Lucknow

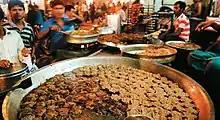
Tunday's Gelawati Kababs, Lucknow's speciality

Lucknow city's bus service is operated by Lucknow City Transport Services Limited (LCTSL), a public sector passenger road transport corporation headquartered in Triloki Nath Margh. It has 260 buses operating in the city. There are around 35 routes in the city. Terminals for city buses are located in Gudamba, Viraj Khand, Alambagh, Scooter India, Institute of Engineering and Technology, Babu Banarasi Das University, Safedabad, Pasi qila, Charbagh, Andhe Ki Chowki, Jankipuram, Gomti Nagar Railway Station, Budheshwar Intersection, Faizabad Road and Qaiserbagh. There are four bus depots in Gomti Nagar, Charbagh, Amausi, and Dubagga.